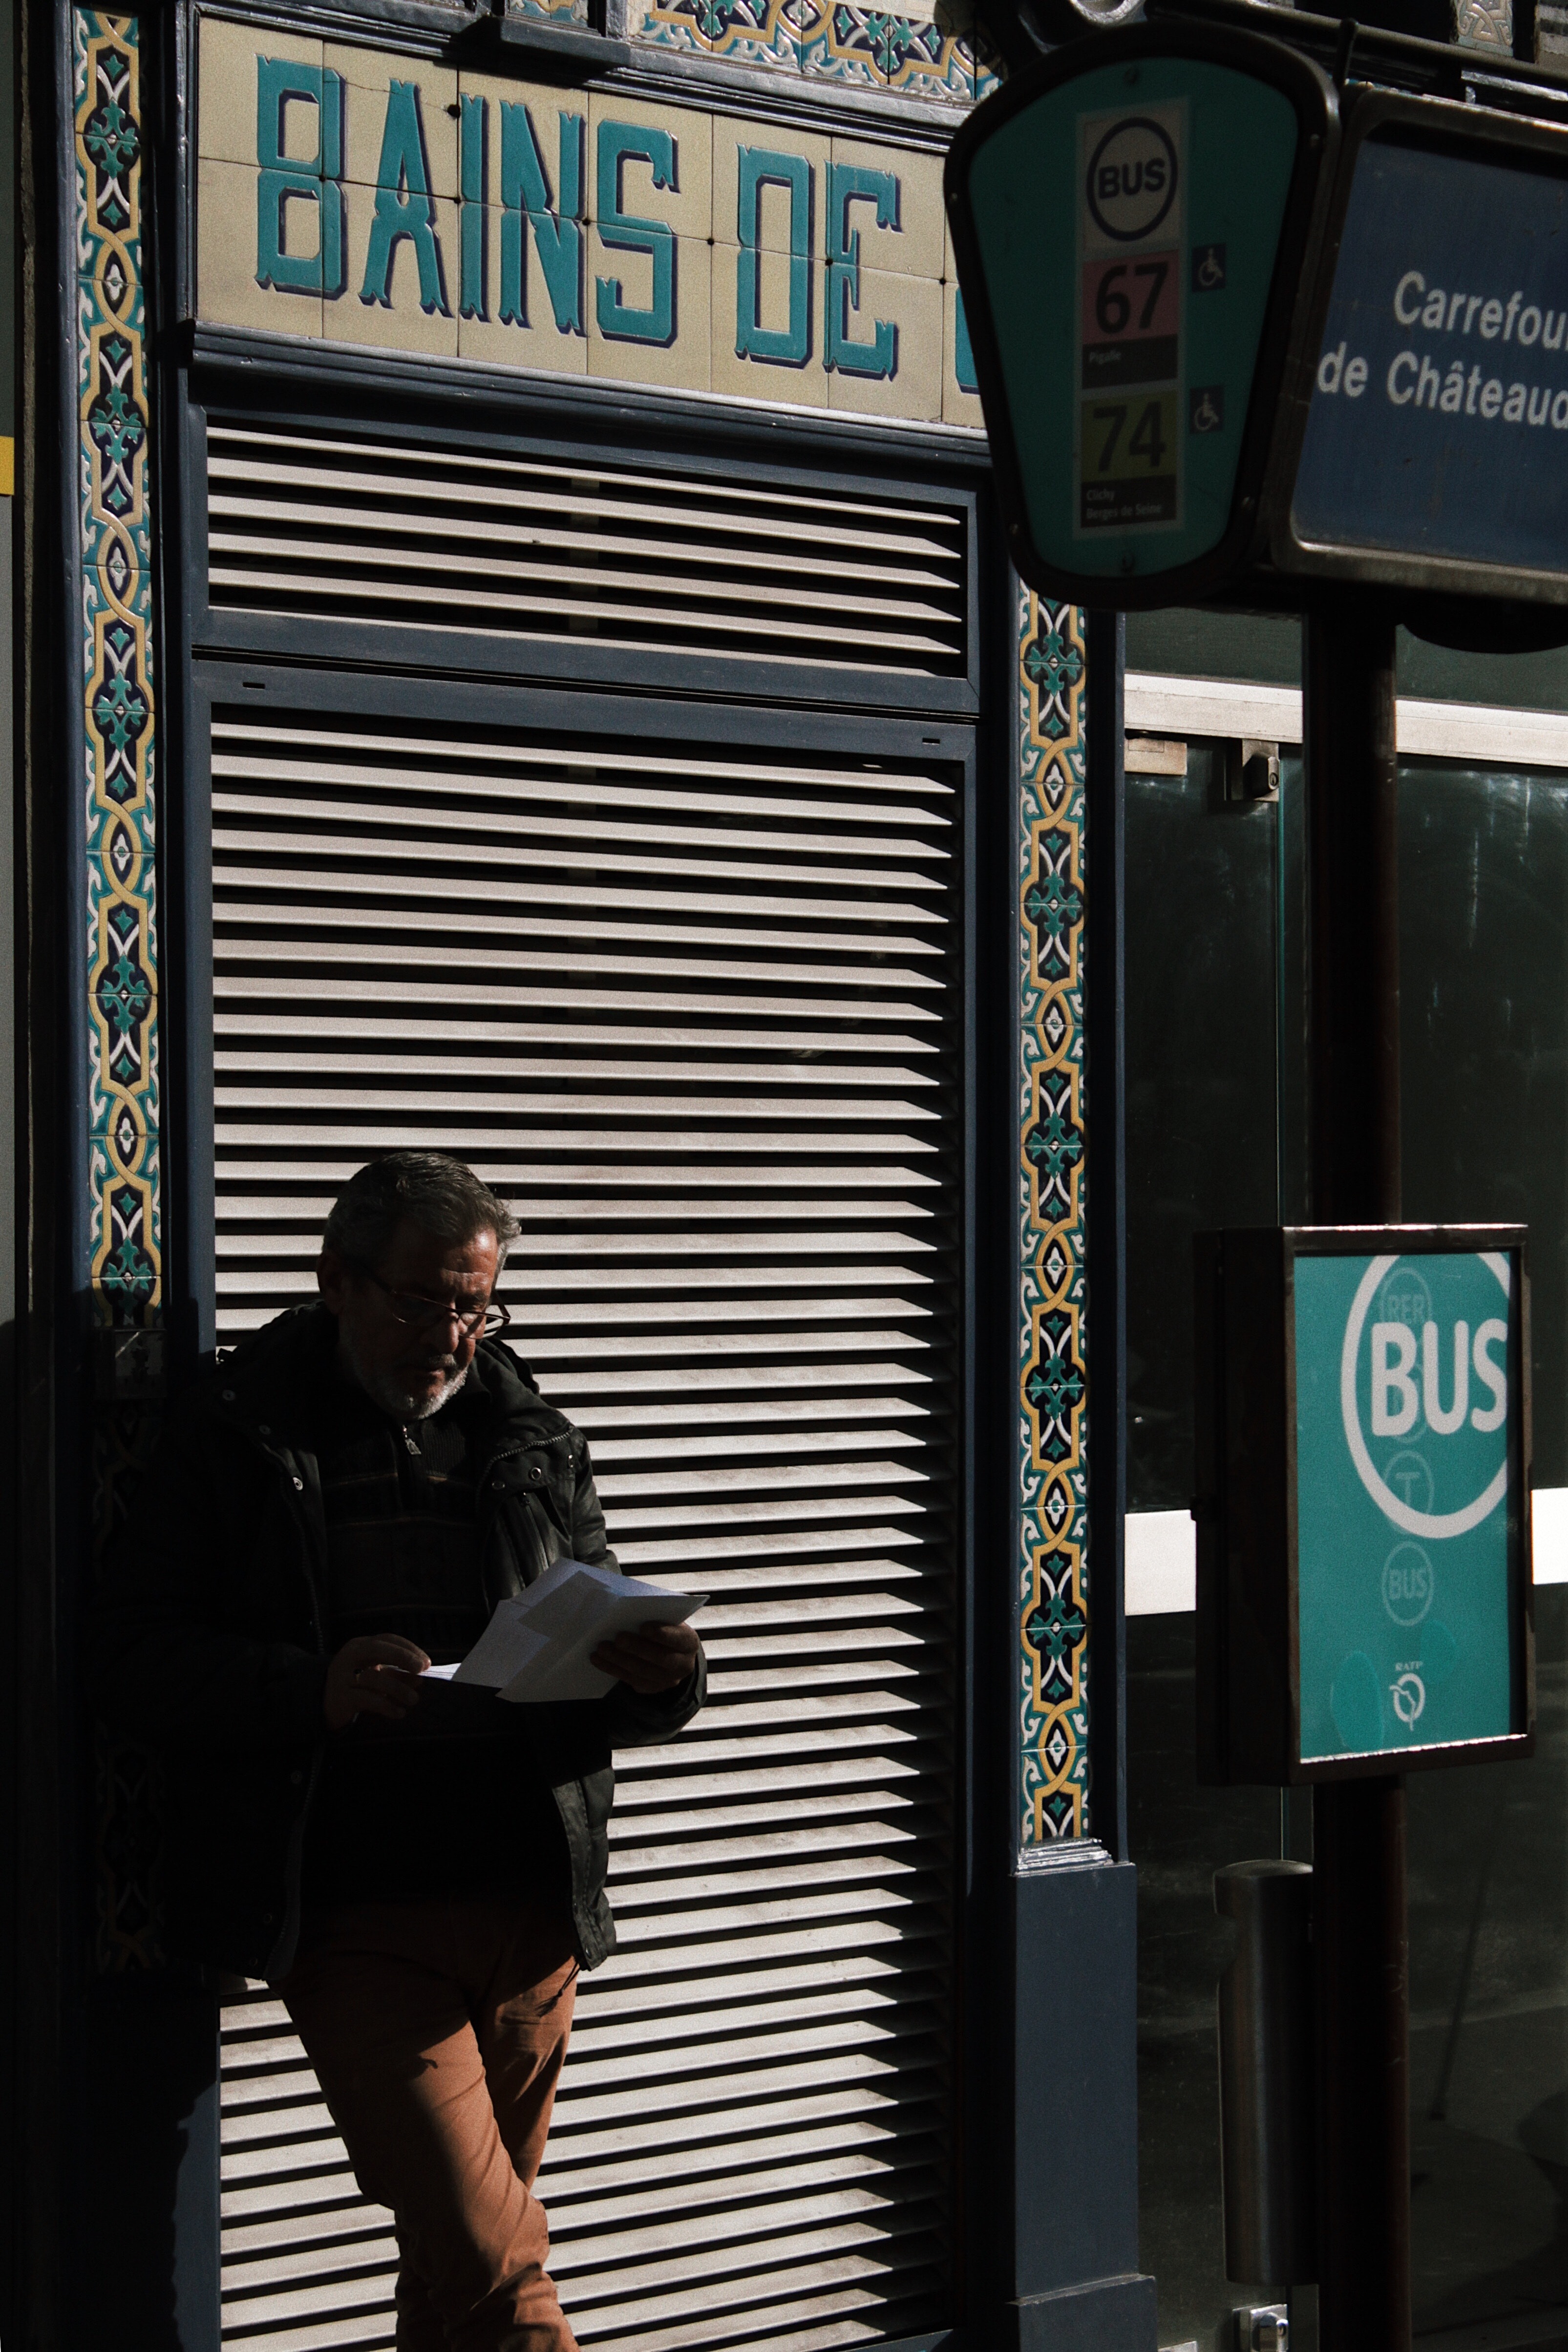
standing, snapshot, urban area, metropolitan area, street, pedestrian, road, city